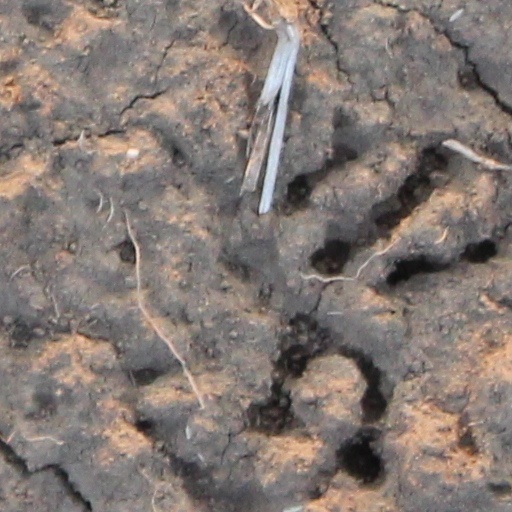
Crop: wheat